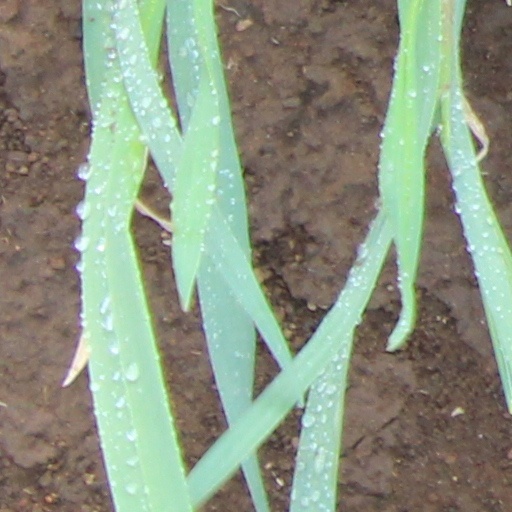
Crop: wheat